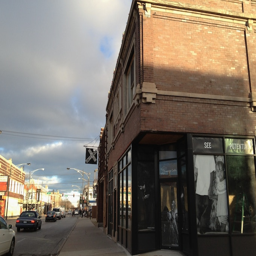
after the installation , the building itself is much more engaging to all who encounter it !